Planetary phase

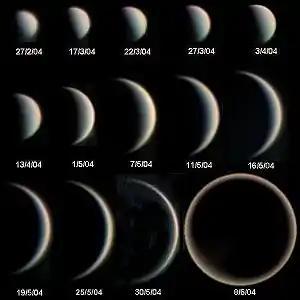
The evolution of the apparent diameter and phases of Venus

A planetary phase is a certain portion of a planet's area that reflects sunlight as viewed from a given vantage point, as well as the period of time during which it occurs. The phase is determined by the phase angle, which is the angle between the planet, the Sun and the Earth.